M. M. Keeravani discography

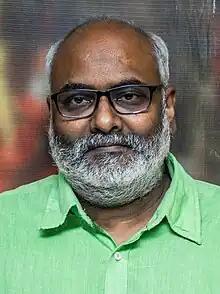
Keeravani in 2015

M. M. Keeravani is an Indian music composer, singer and lyricist, primarily associated with Telugu cinema. In a career spanning over three decades, Keeravani has composed music for over 190 films, primarily in Telugu, and some in Hindi, Tamil, Kannada, and Malayalam cinema.